Paolo Emilio Morgari

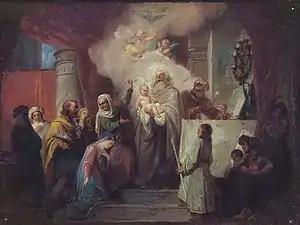
The Baptism (1870)

Paolo Emilio was born to a family of painters. His father, Giuseppe Maria Morgari (1788-1847), was his first teacher. His brother Rodolfo Morgari was a prominent painter and professor of the Accademia Albertina in Turin. Rodolfo Morgari. Paolo Emilio had three children: Luigi (1857-1935) and Beatrice (1858-1936), both painters, and Oddino (1865-1944), a journalist and politician. Paolo Emilio's wife, Clementina Morgari Lomazzi, was also a painter.